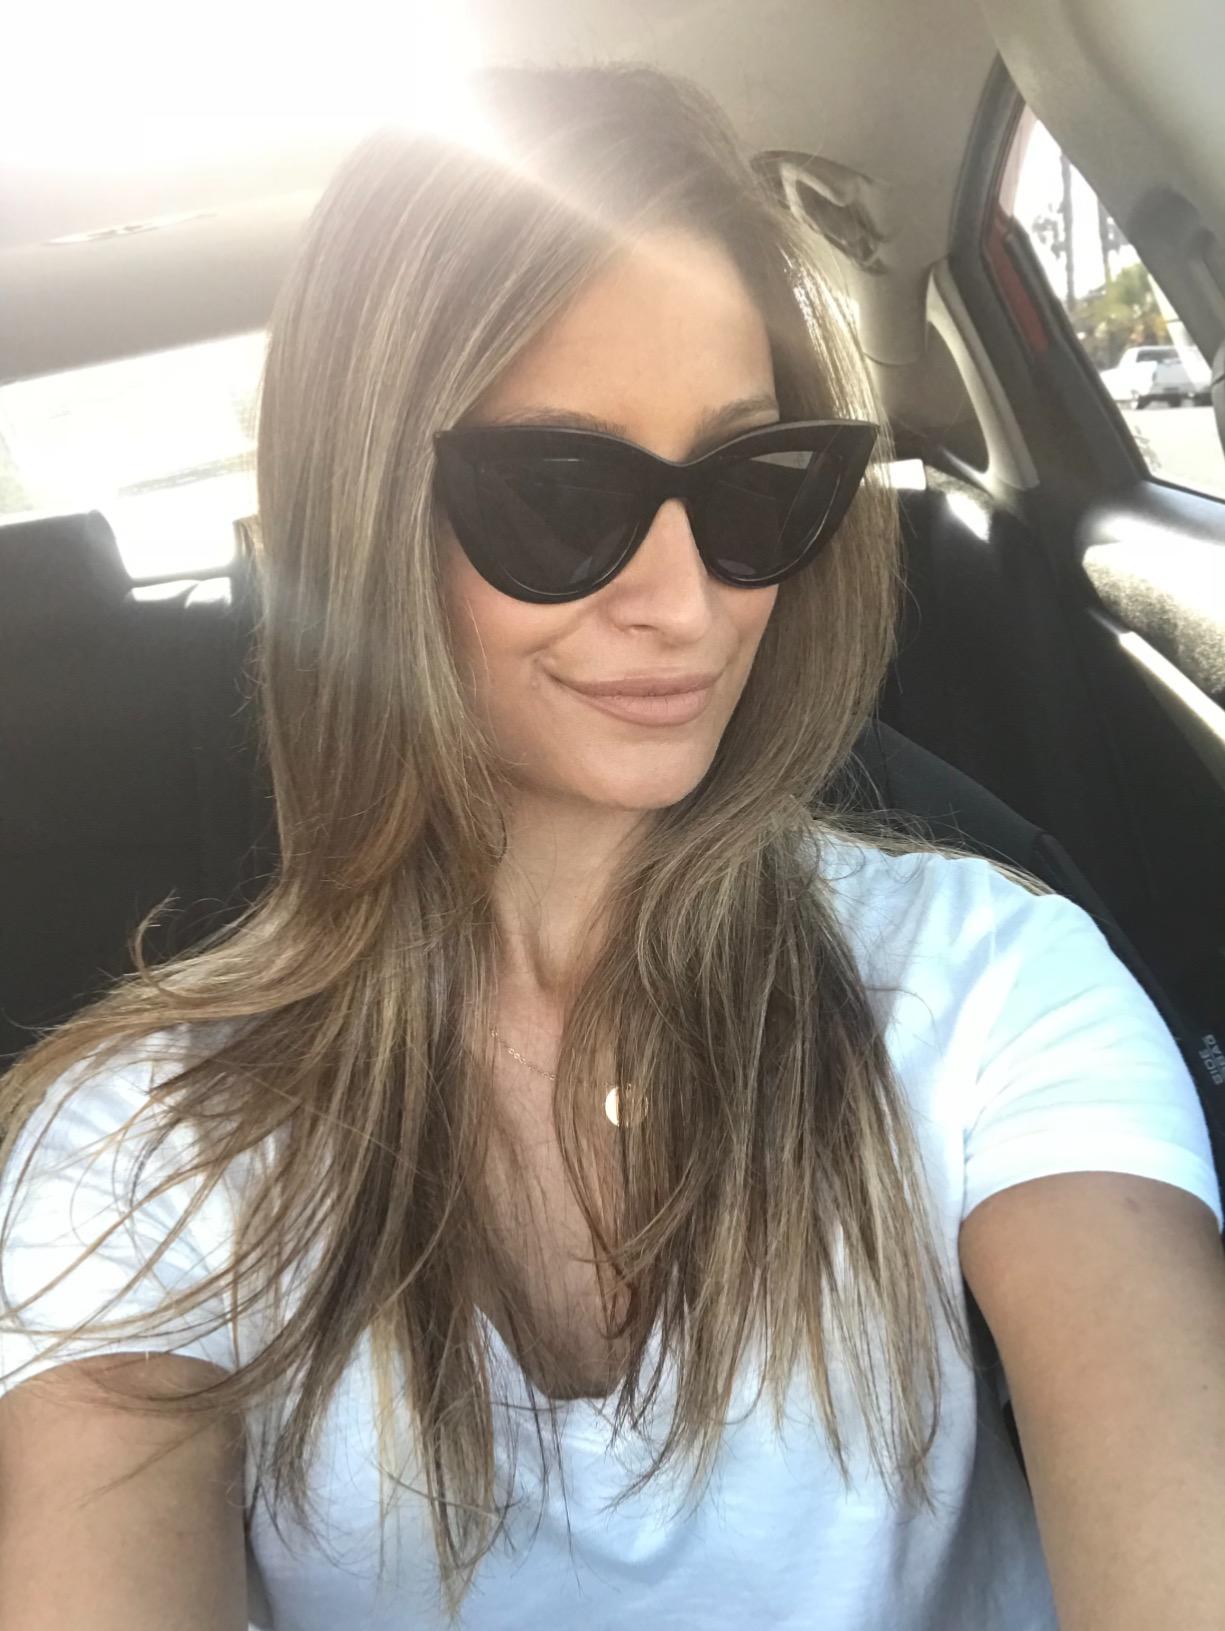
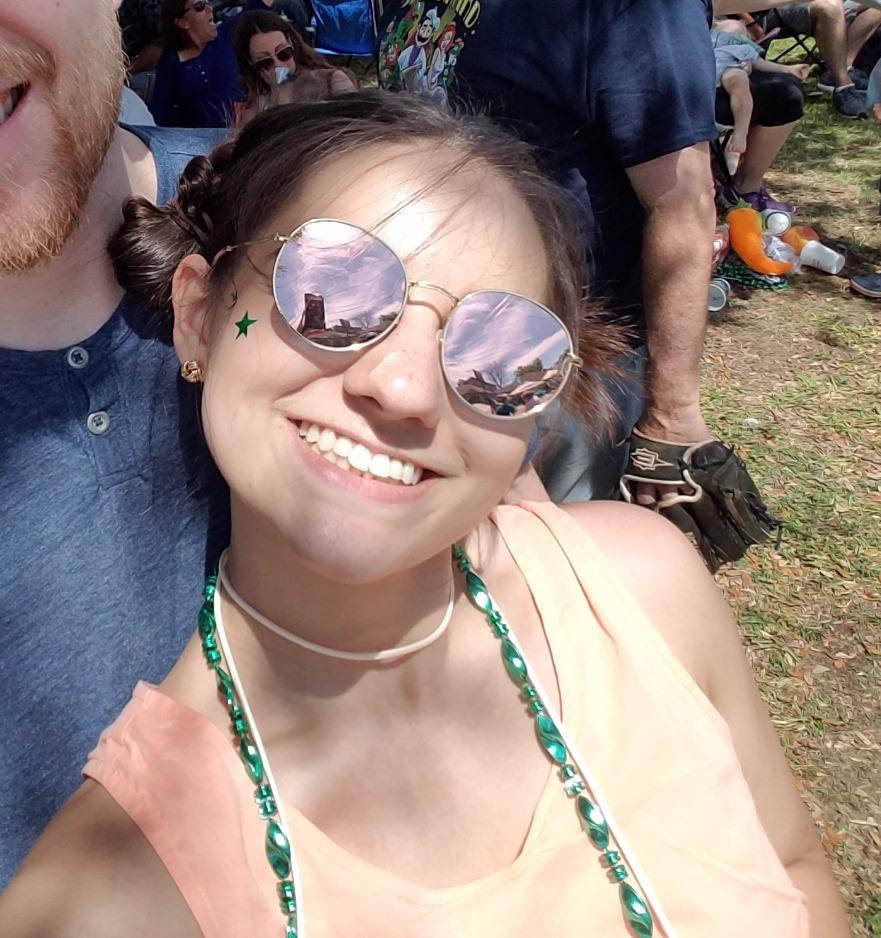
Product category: accessories_sunglasses
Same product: no